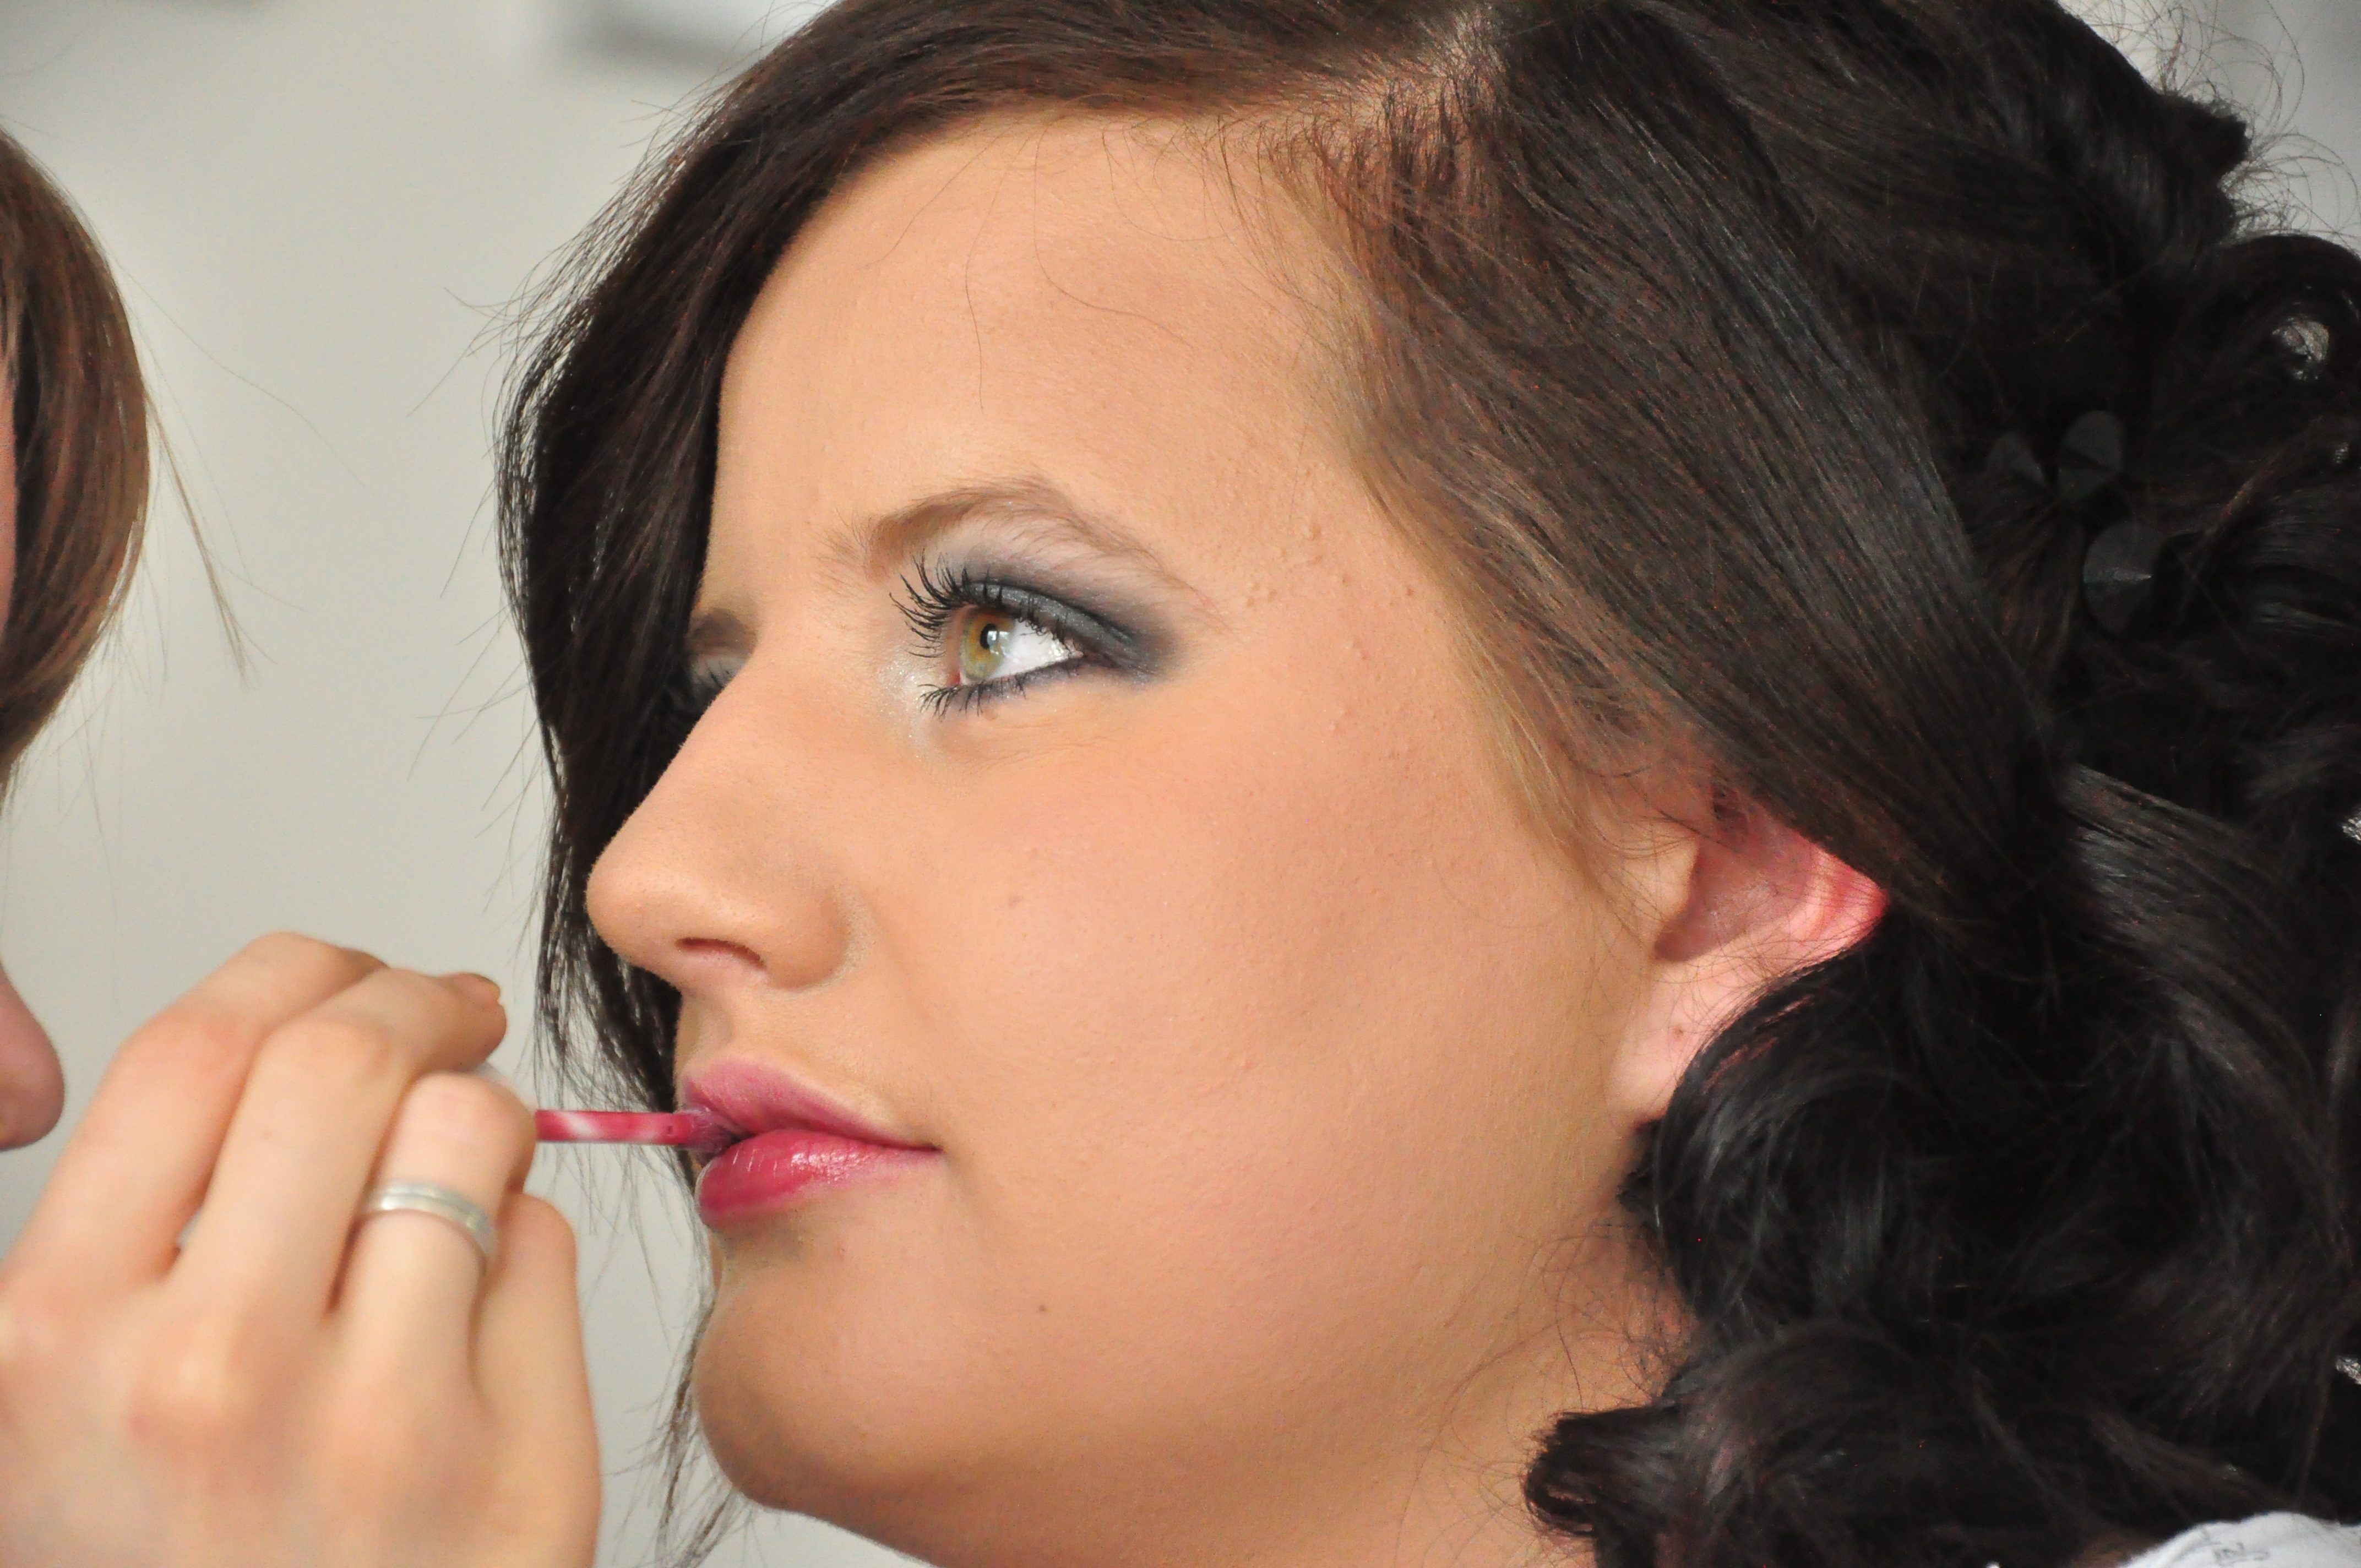
nature, person, hair, model, lip, hairstyle, mouth, long hair, close up, human body, black hair, face, nose, cheek, neck, eye, head, skin, beauty, organ, lipstick, beautician, cosmetics, interaction, photo shoot, brown hair